List of Billboard Hot 100 number ones of 2010

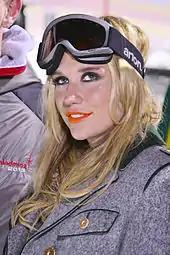
Kesha's debut single "Tik Tok" was the longest-running number-one single of the year, spending nine consecutive weeks atop the chart, the longest running debut single by a female artist since Debby Boone in 1977. The same year would spawn another chart topper with "We R Who We R".

The "Billboard" Hot 100 is a chart that ranks the best-performing singles of the United States. Published by "Billboard" magazine, the data are compiled by Nielsen SoundScan based collectively on each single's weekly physical and digital sales, and airplay. There were 17 total number-one singles in 2010.